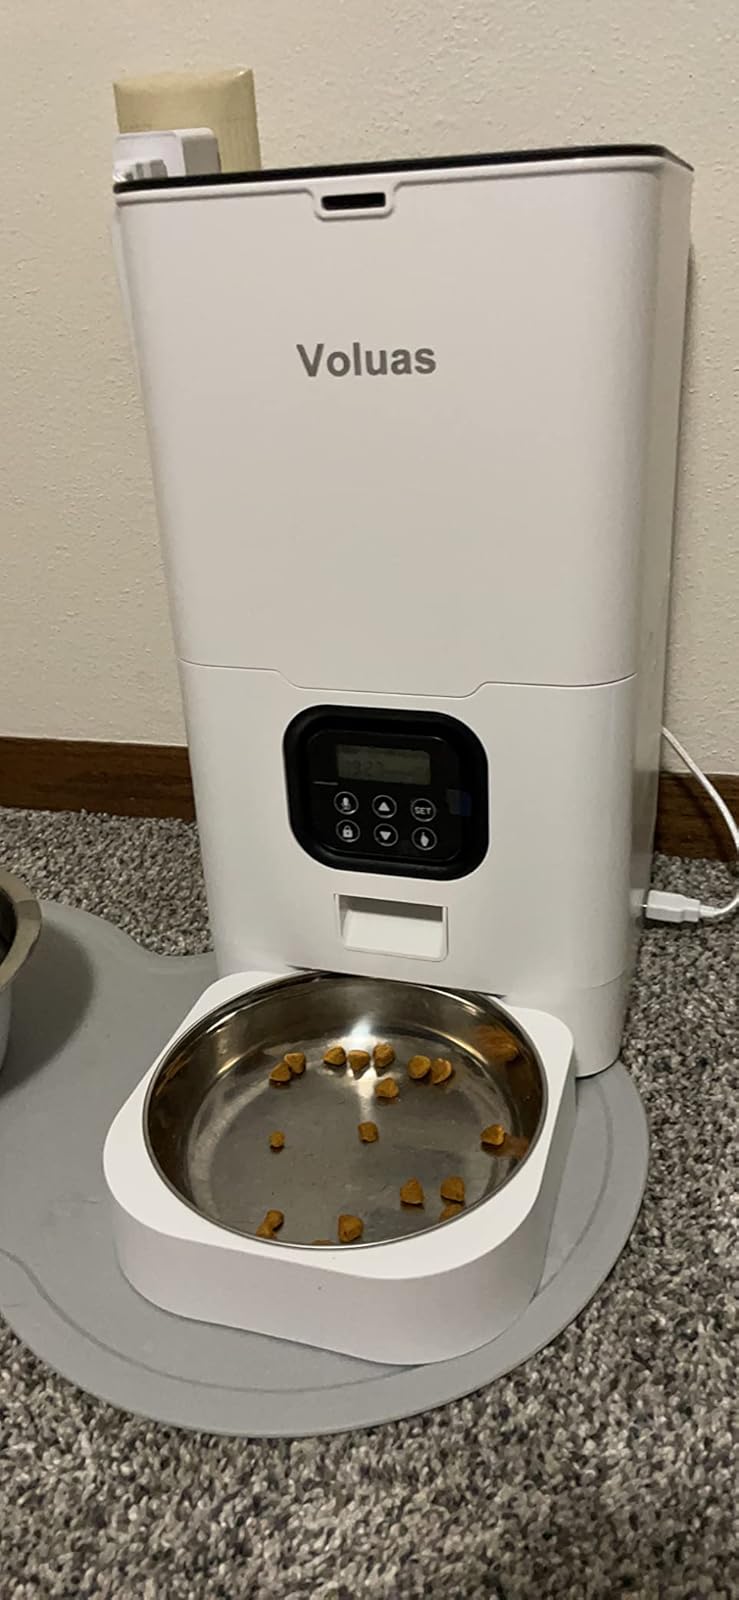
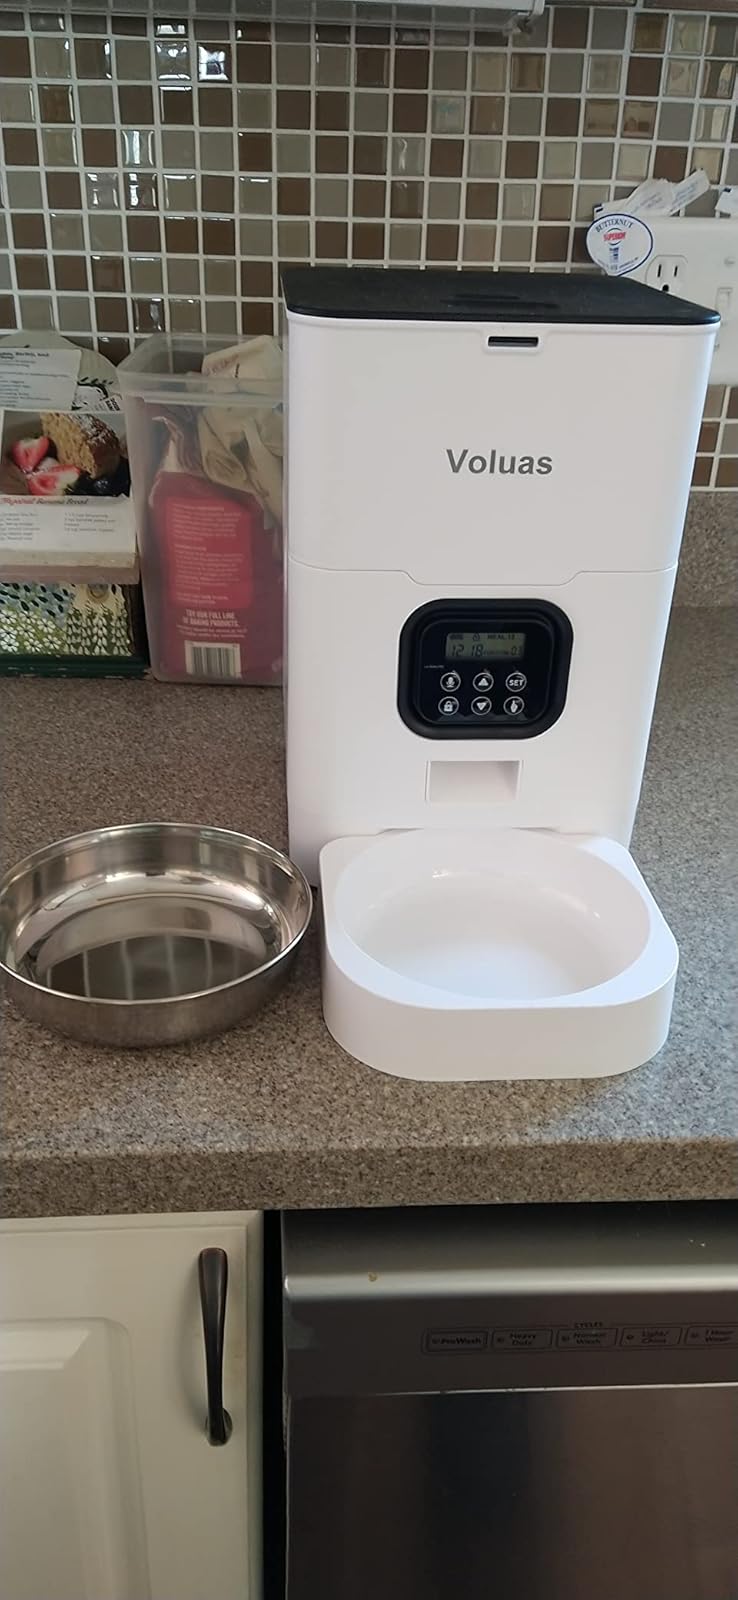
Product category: items_feeder
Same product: yes